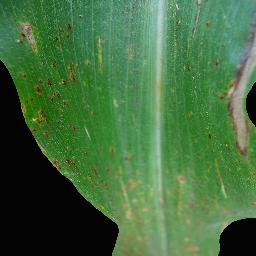
Label: Corn_(Maize)___Common_Rust